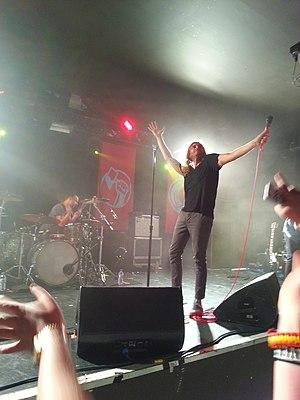
Aaron Bruno est un musicien américain de rock. Il est notamment connu pour être le leader du groupe Awolnation. Il est un ancien membre du groupe de post-grunge Home Town Hero, du groupe indie pop Under the Influence of Giants, et Insurgence. Il est né et a passé son enfance à Los Angeles. En 2004, Home Town Hero se sépare peu de temps après leur second maxi. Aaron a continué à écrire. Il écrit la chanson "Sail" avec son ami Kenny Carkeet. La chanson est devenue disque de platine en Amérique et double disque de platine au Canada. Un peu plus tard, dans l'année, l'album Megalithic Symphony sort.